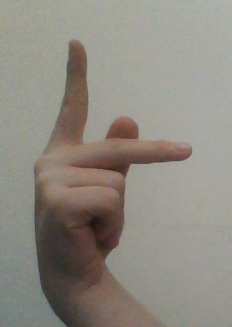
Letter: dha